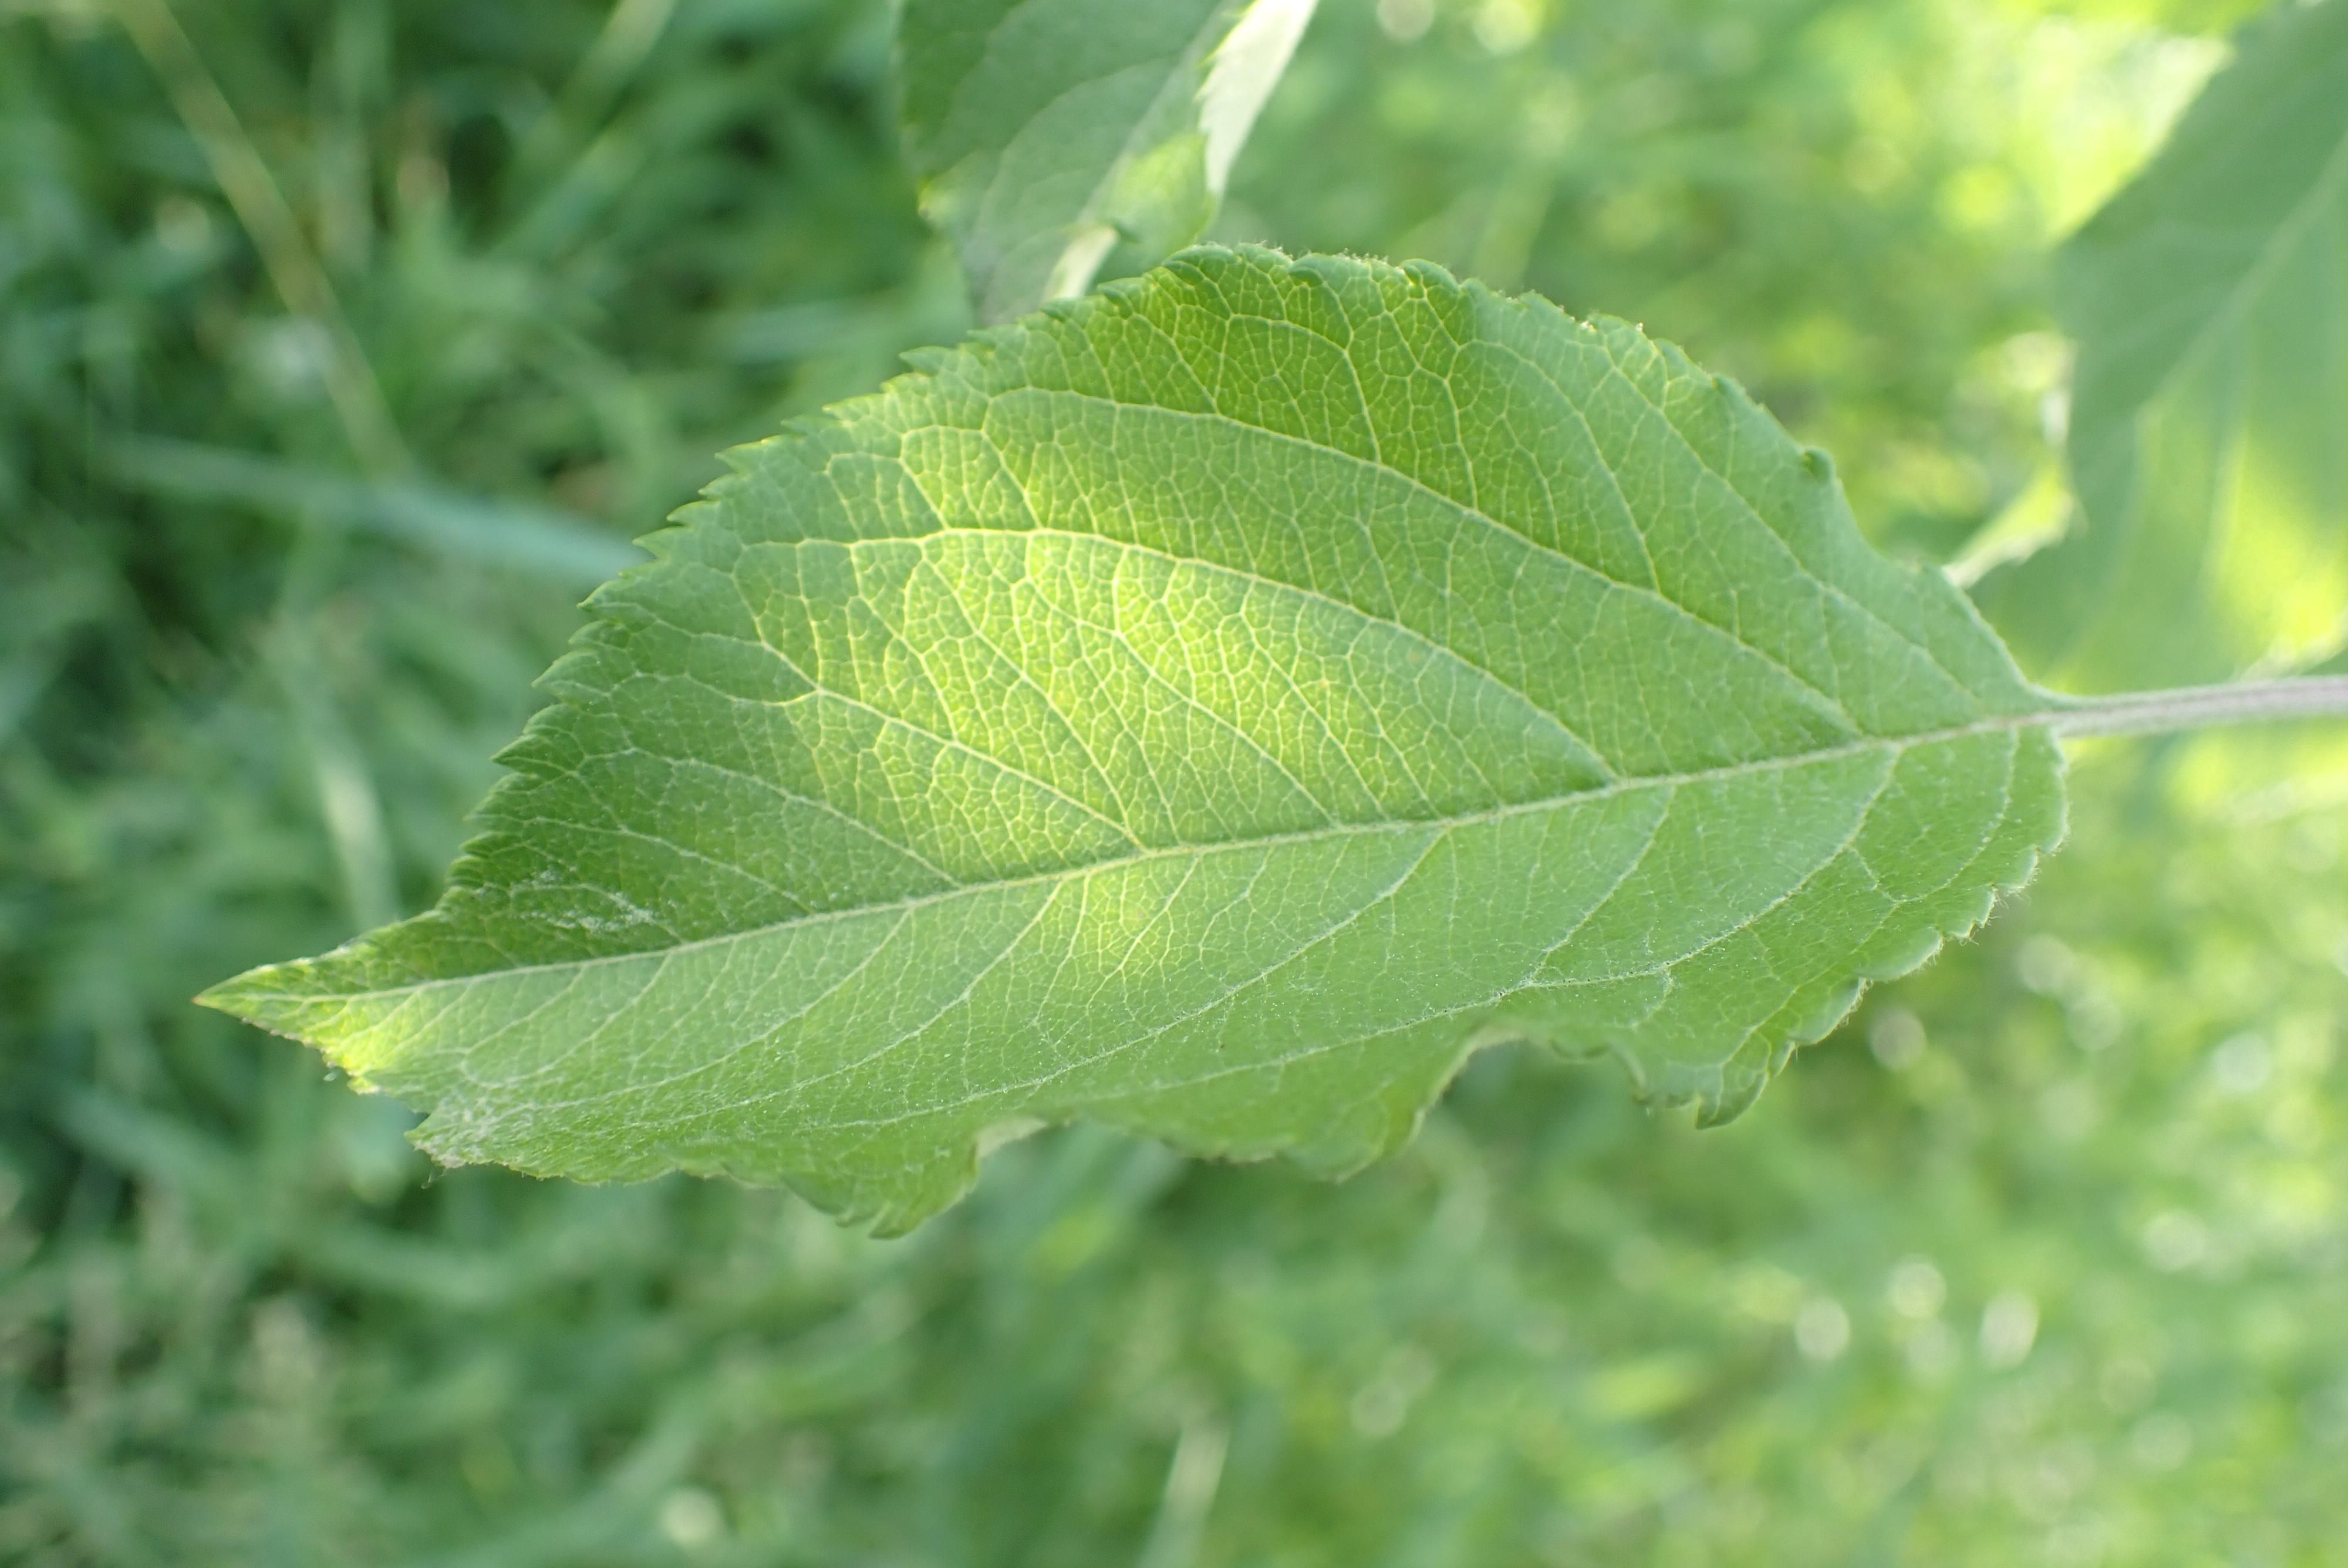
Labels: healthy